Club Manitou of Harbor Springs

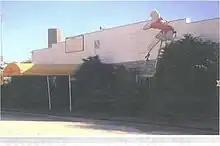
Club Ponytail was a famous upper mid-west teen dance nightclub of Harbor Springs from 1962–1969.

Club Ponytail was a nationally known teen dance club featuring major rock and roll acts of the 1960s.